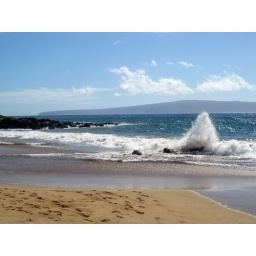
This was the beach right outside the condo. The turquoise water is stunning, and I love catching water crashing against the rocks.